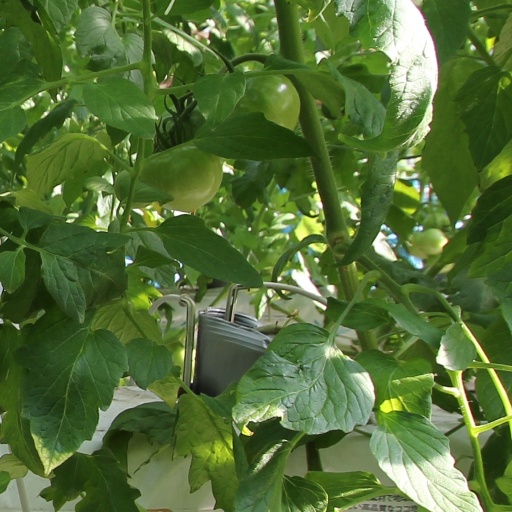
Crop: tomato